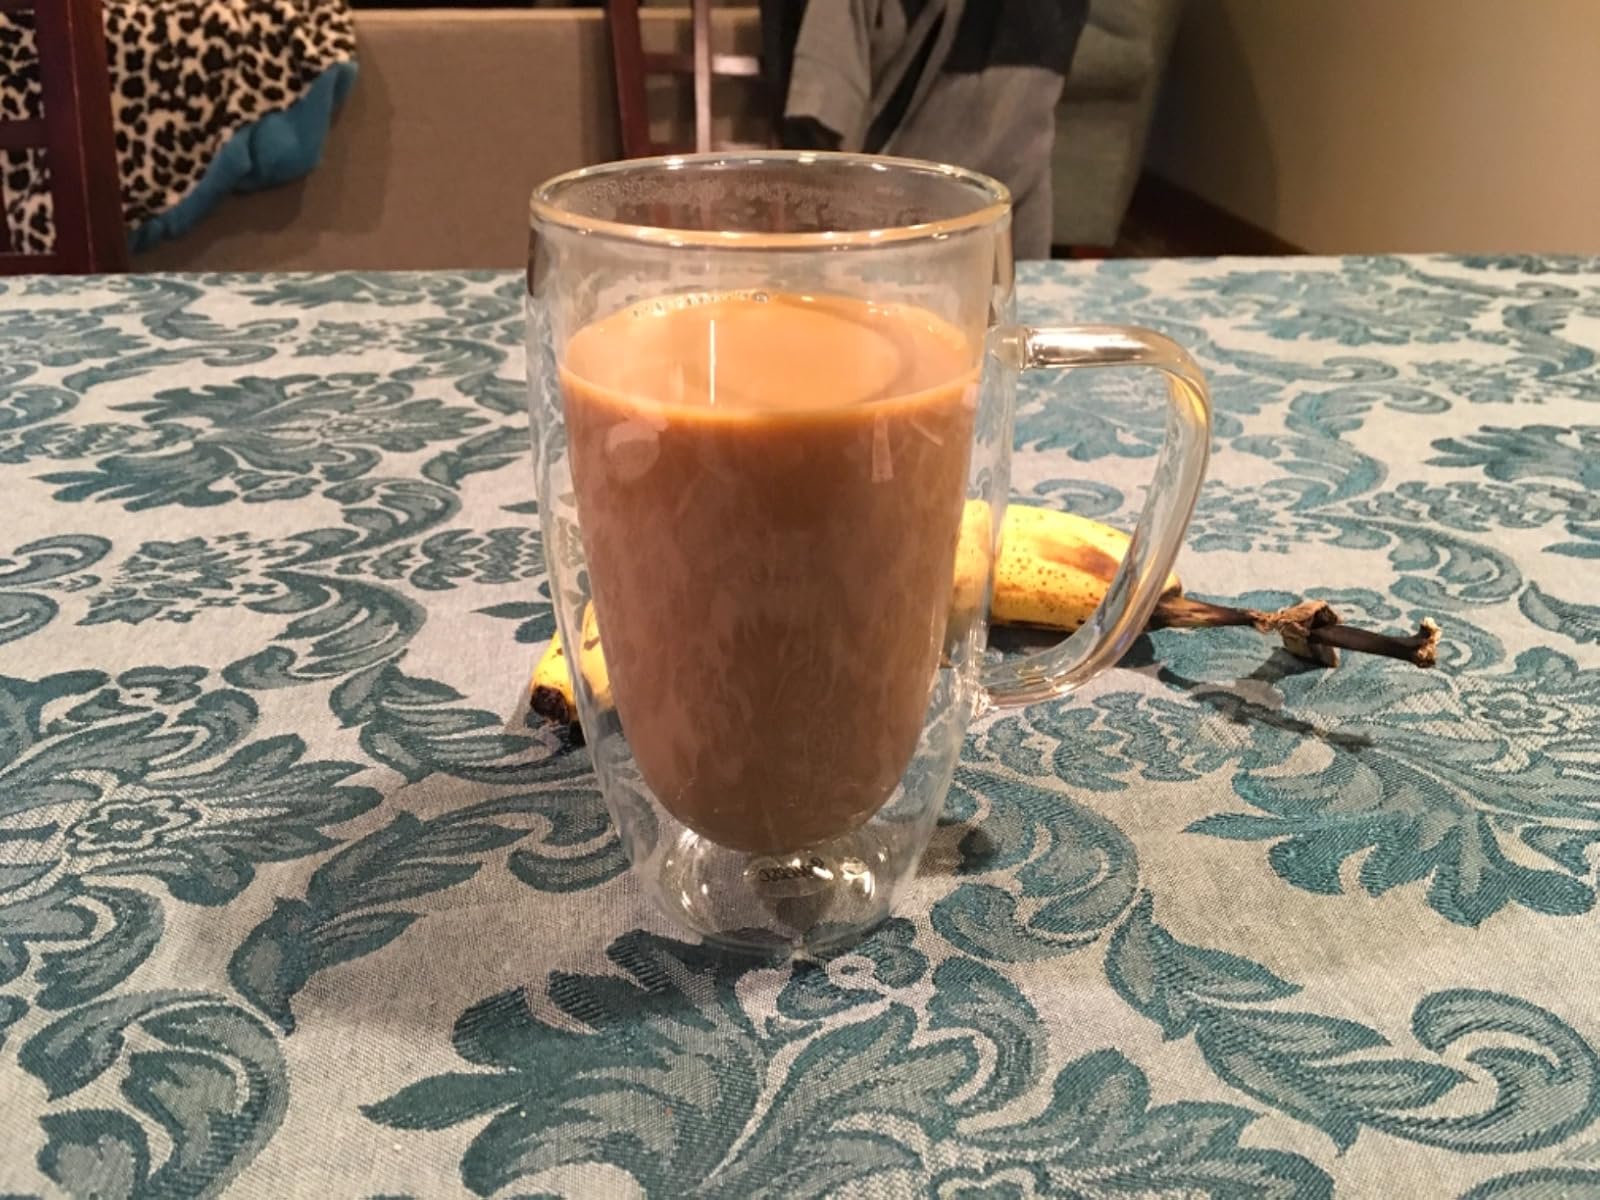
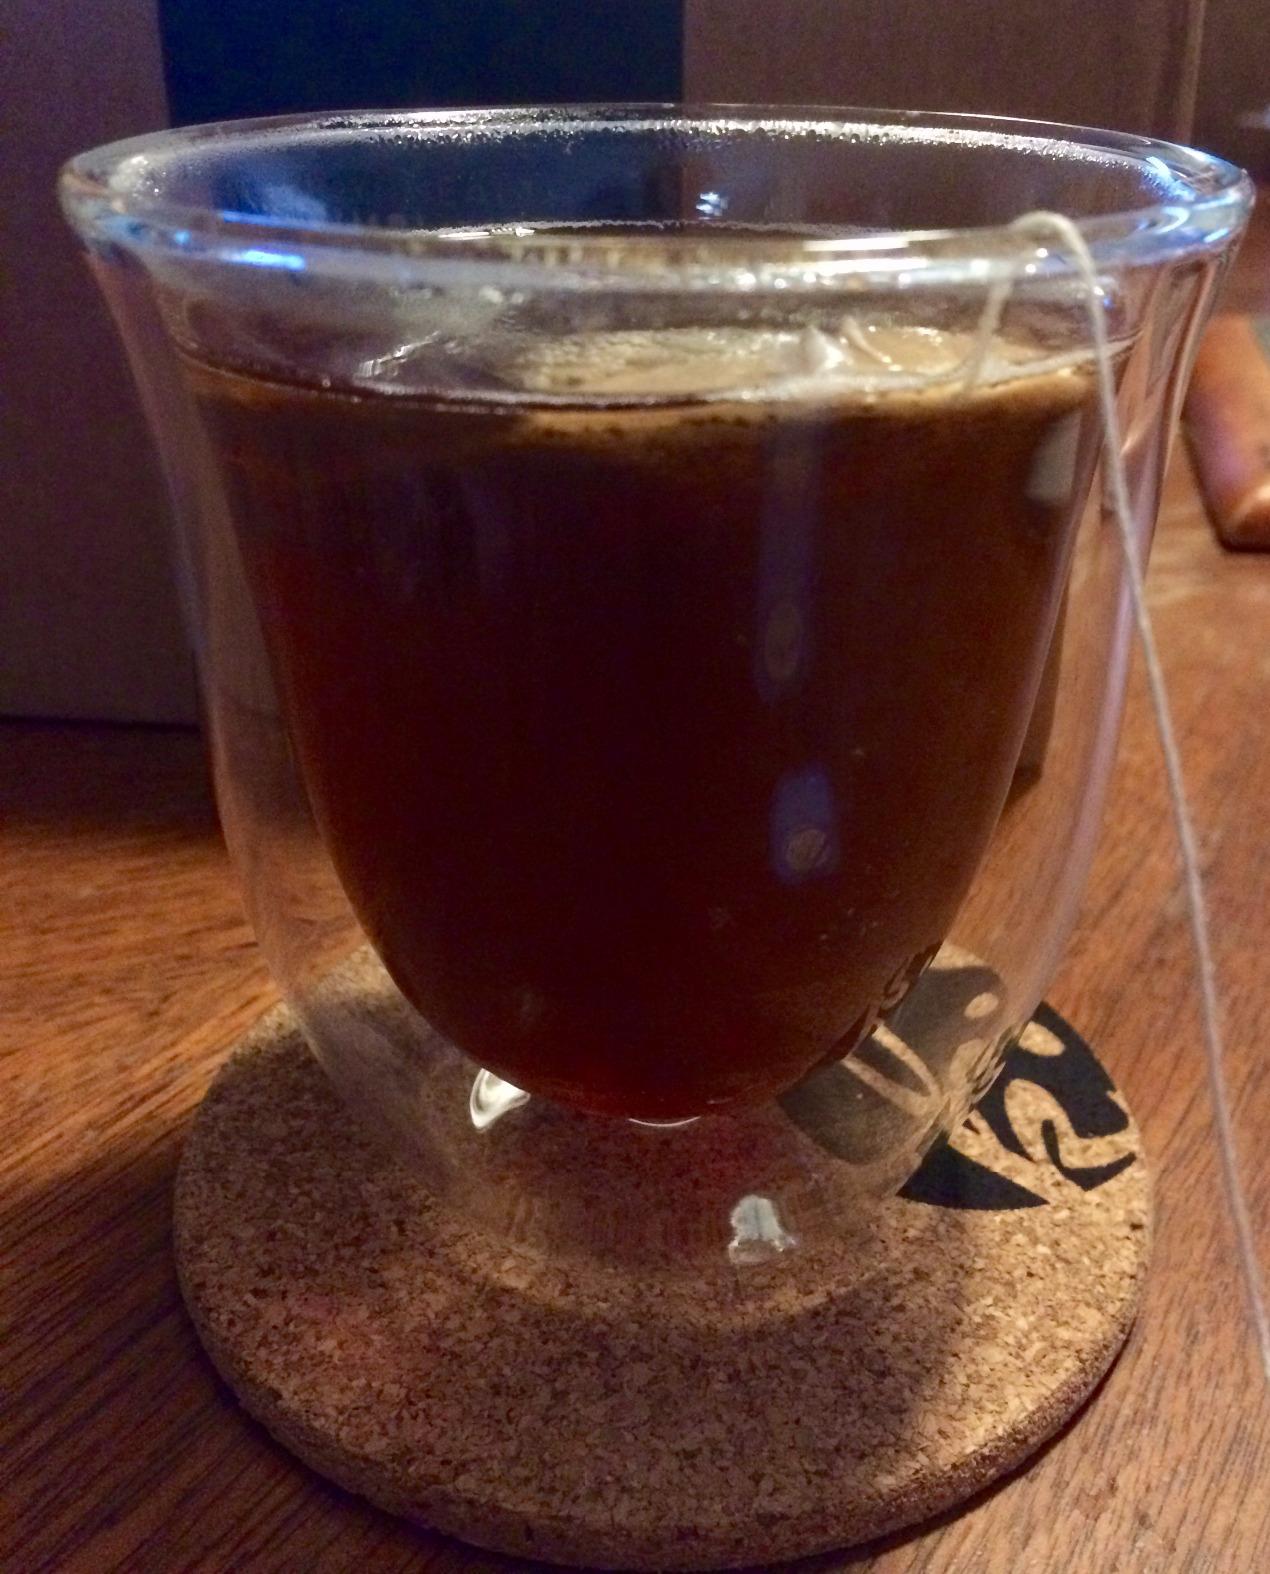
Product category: items_mug
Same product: no